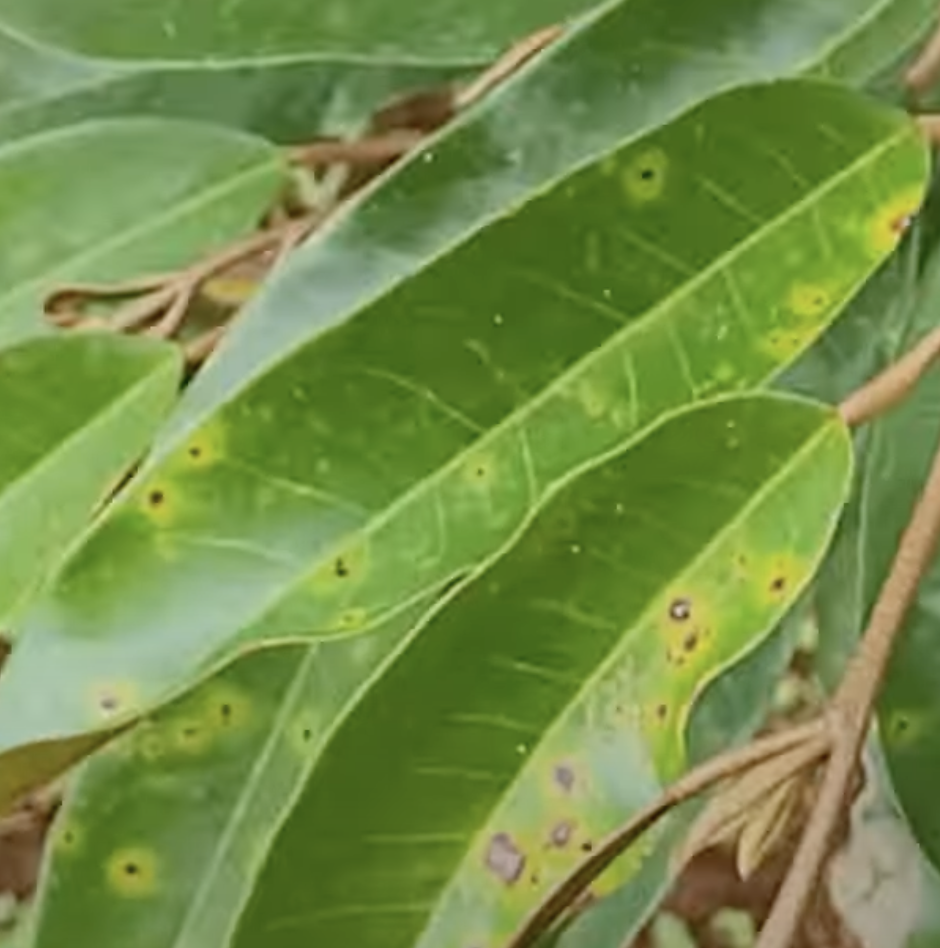
Label: canker_disease